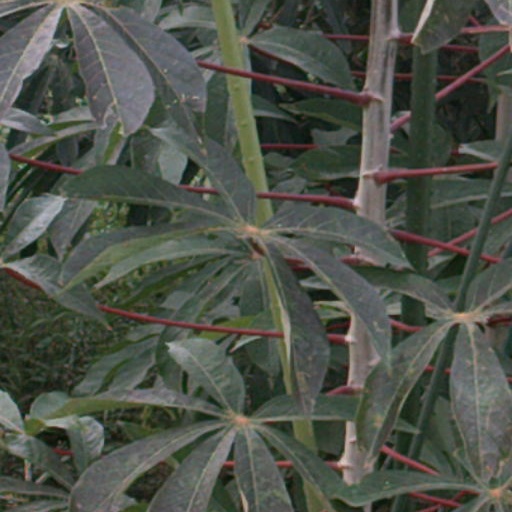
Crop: cassava